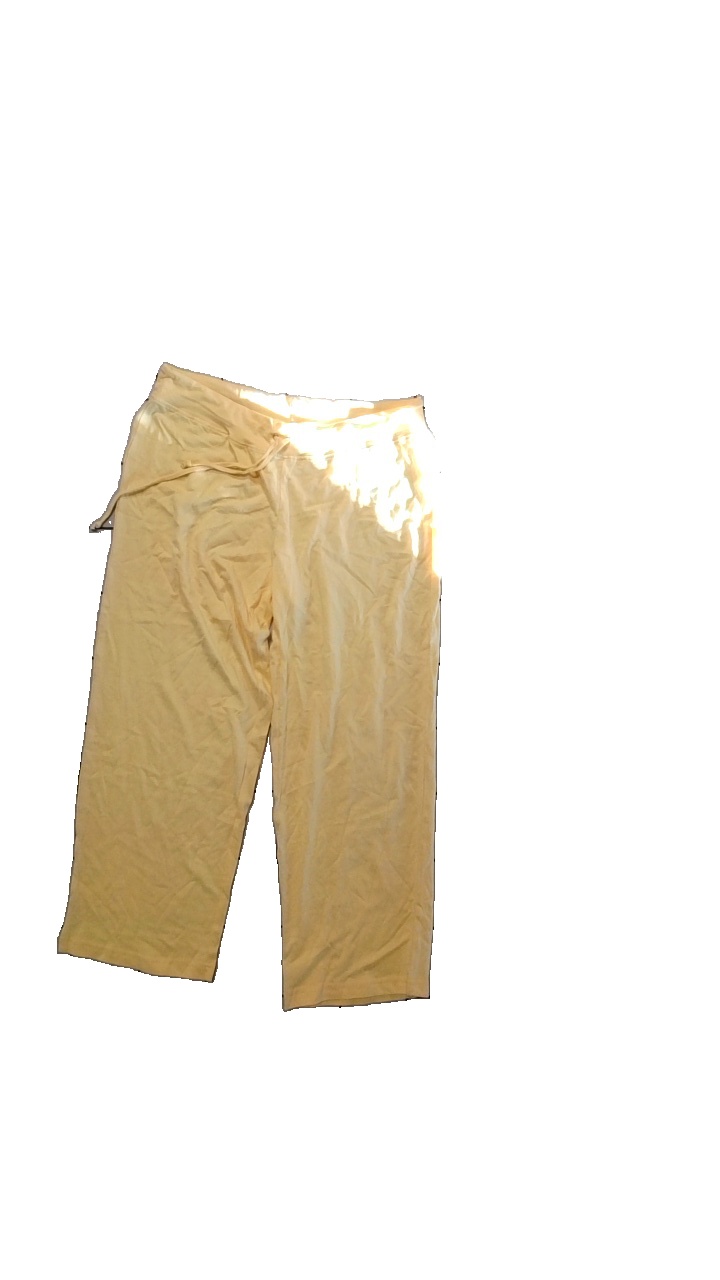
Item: Pajamas (Ladies)
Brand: Home Wear
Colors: Yellow
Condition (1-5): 5
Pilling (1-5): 5
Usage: Reuse
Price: <50